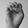
ASL letter: E